Vestre Strandgate

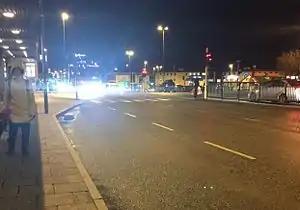
Vestre Strandgate during night

Vestre Strandgate (Western Beach-street) is a street and a road in Kristiansand, Norway. The road is a part of National Road 471 and starts after Riksvei 9 ends in Kvadraturen.